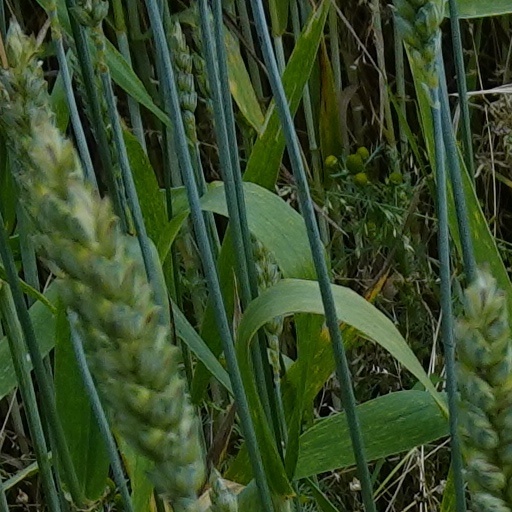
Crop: wheat